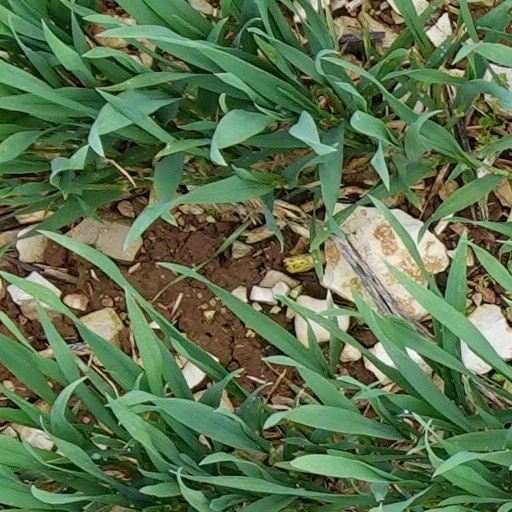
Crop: wheat